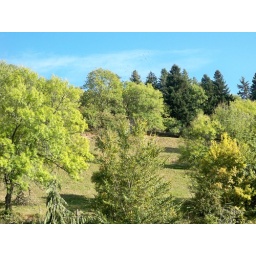
golden colors are slightly appearing on trees and bushes, specialy in sunset light.